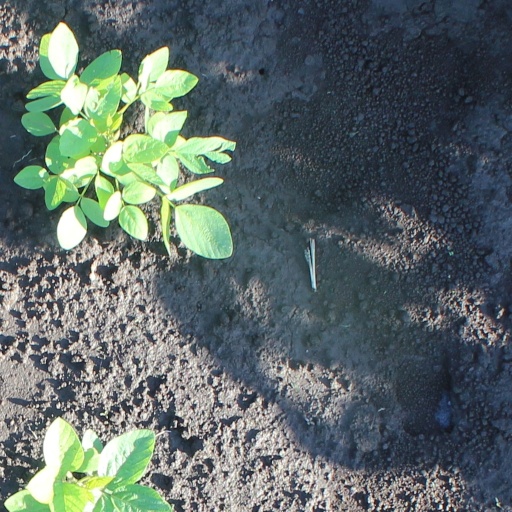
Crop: soybean